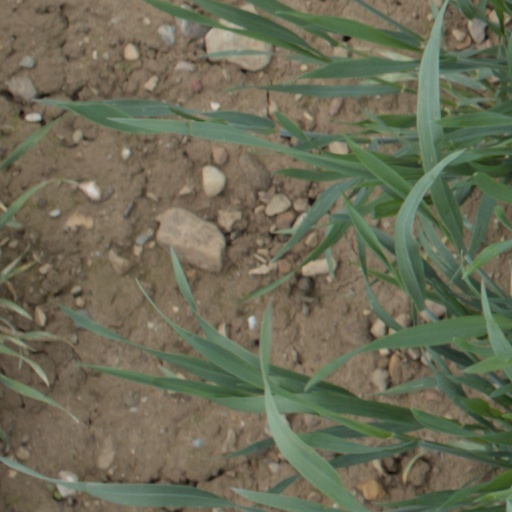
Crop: wheat